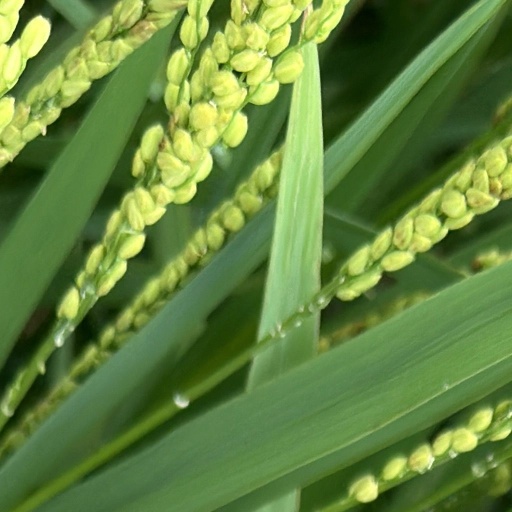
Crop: rice